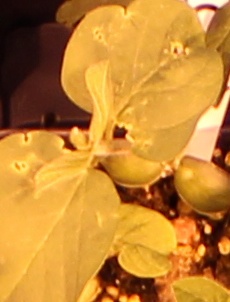
Label: Soybean